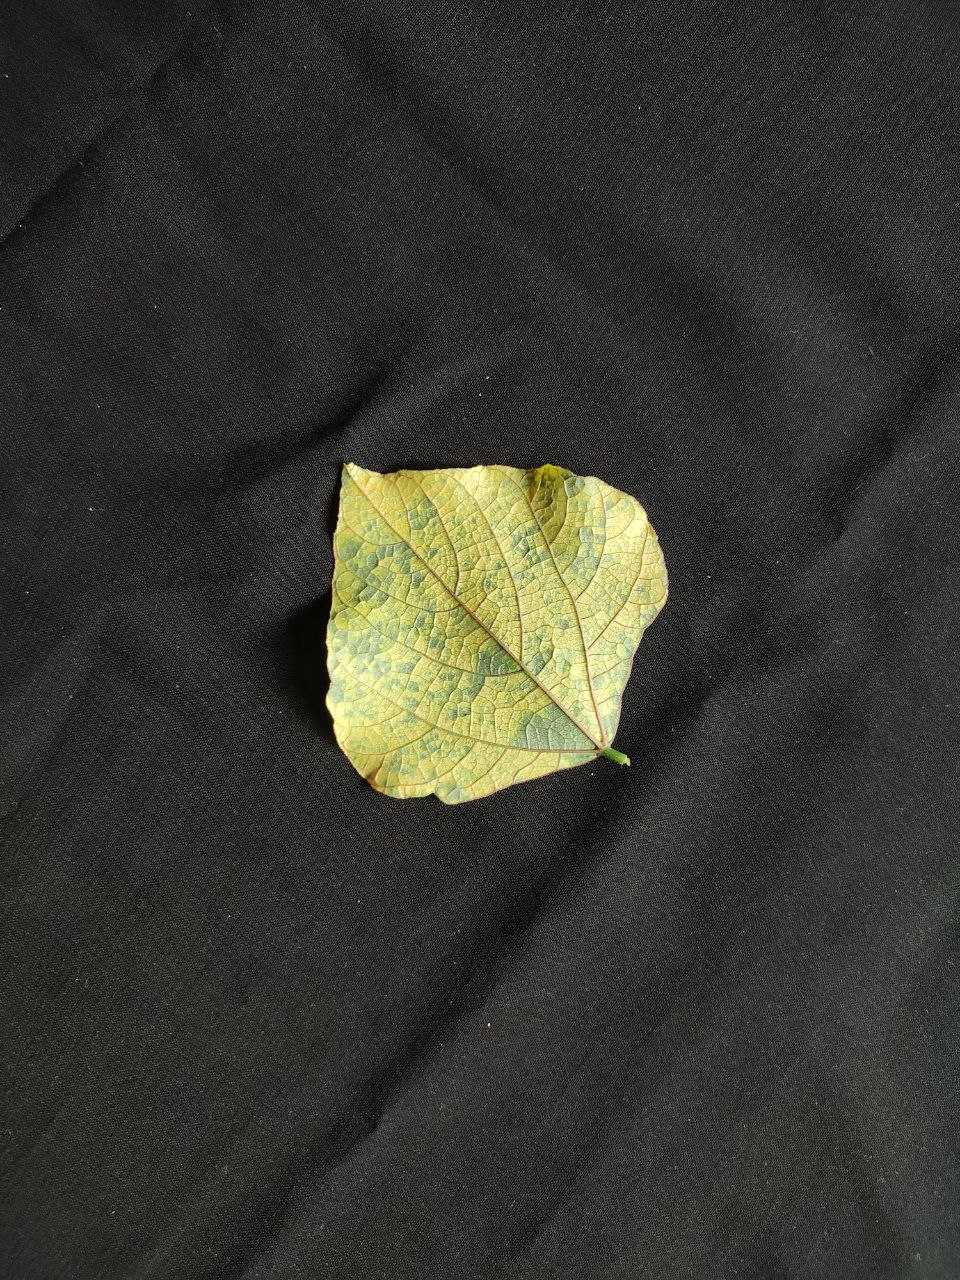
Crop: bean
Leaf condition: Mosaic Virus